Question: Please indicate a possible affordance area of the beat_drum that can be used for beating
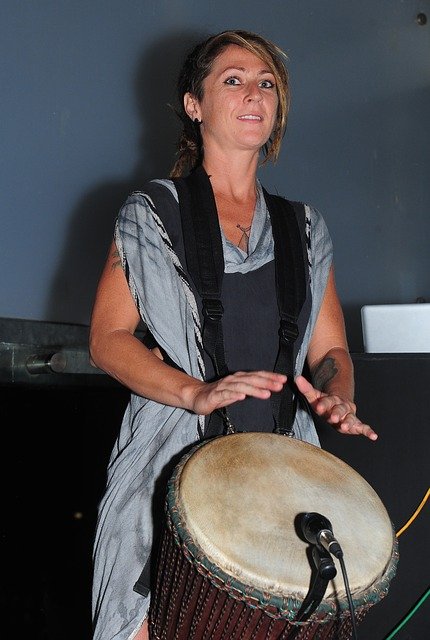
Answer: [158.078, 435.812, 384.165, 585.377]